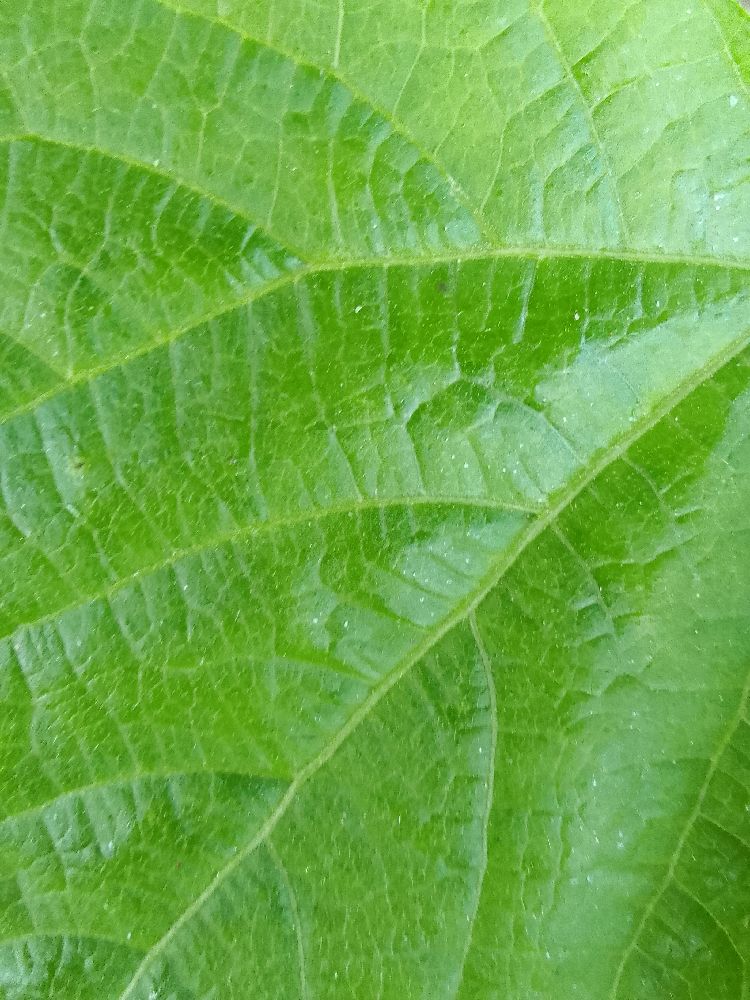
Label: healthy